Sophia Smith Collection

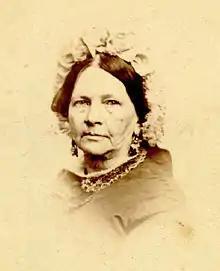
Sophia Smith

The collection was established by Margaret Storrs Grierson in 1942 to serve as the library's distinctive contribution to the college's mission of educating women. The collection was later named after the founder of Smith College, Sophia Smith, who upon her death in 1870 willed her fortune of $387,468 (approximately $7,000,000.00 in the current market) to endow Smith College.